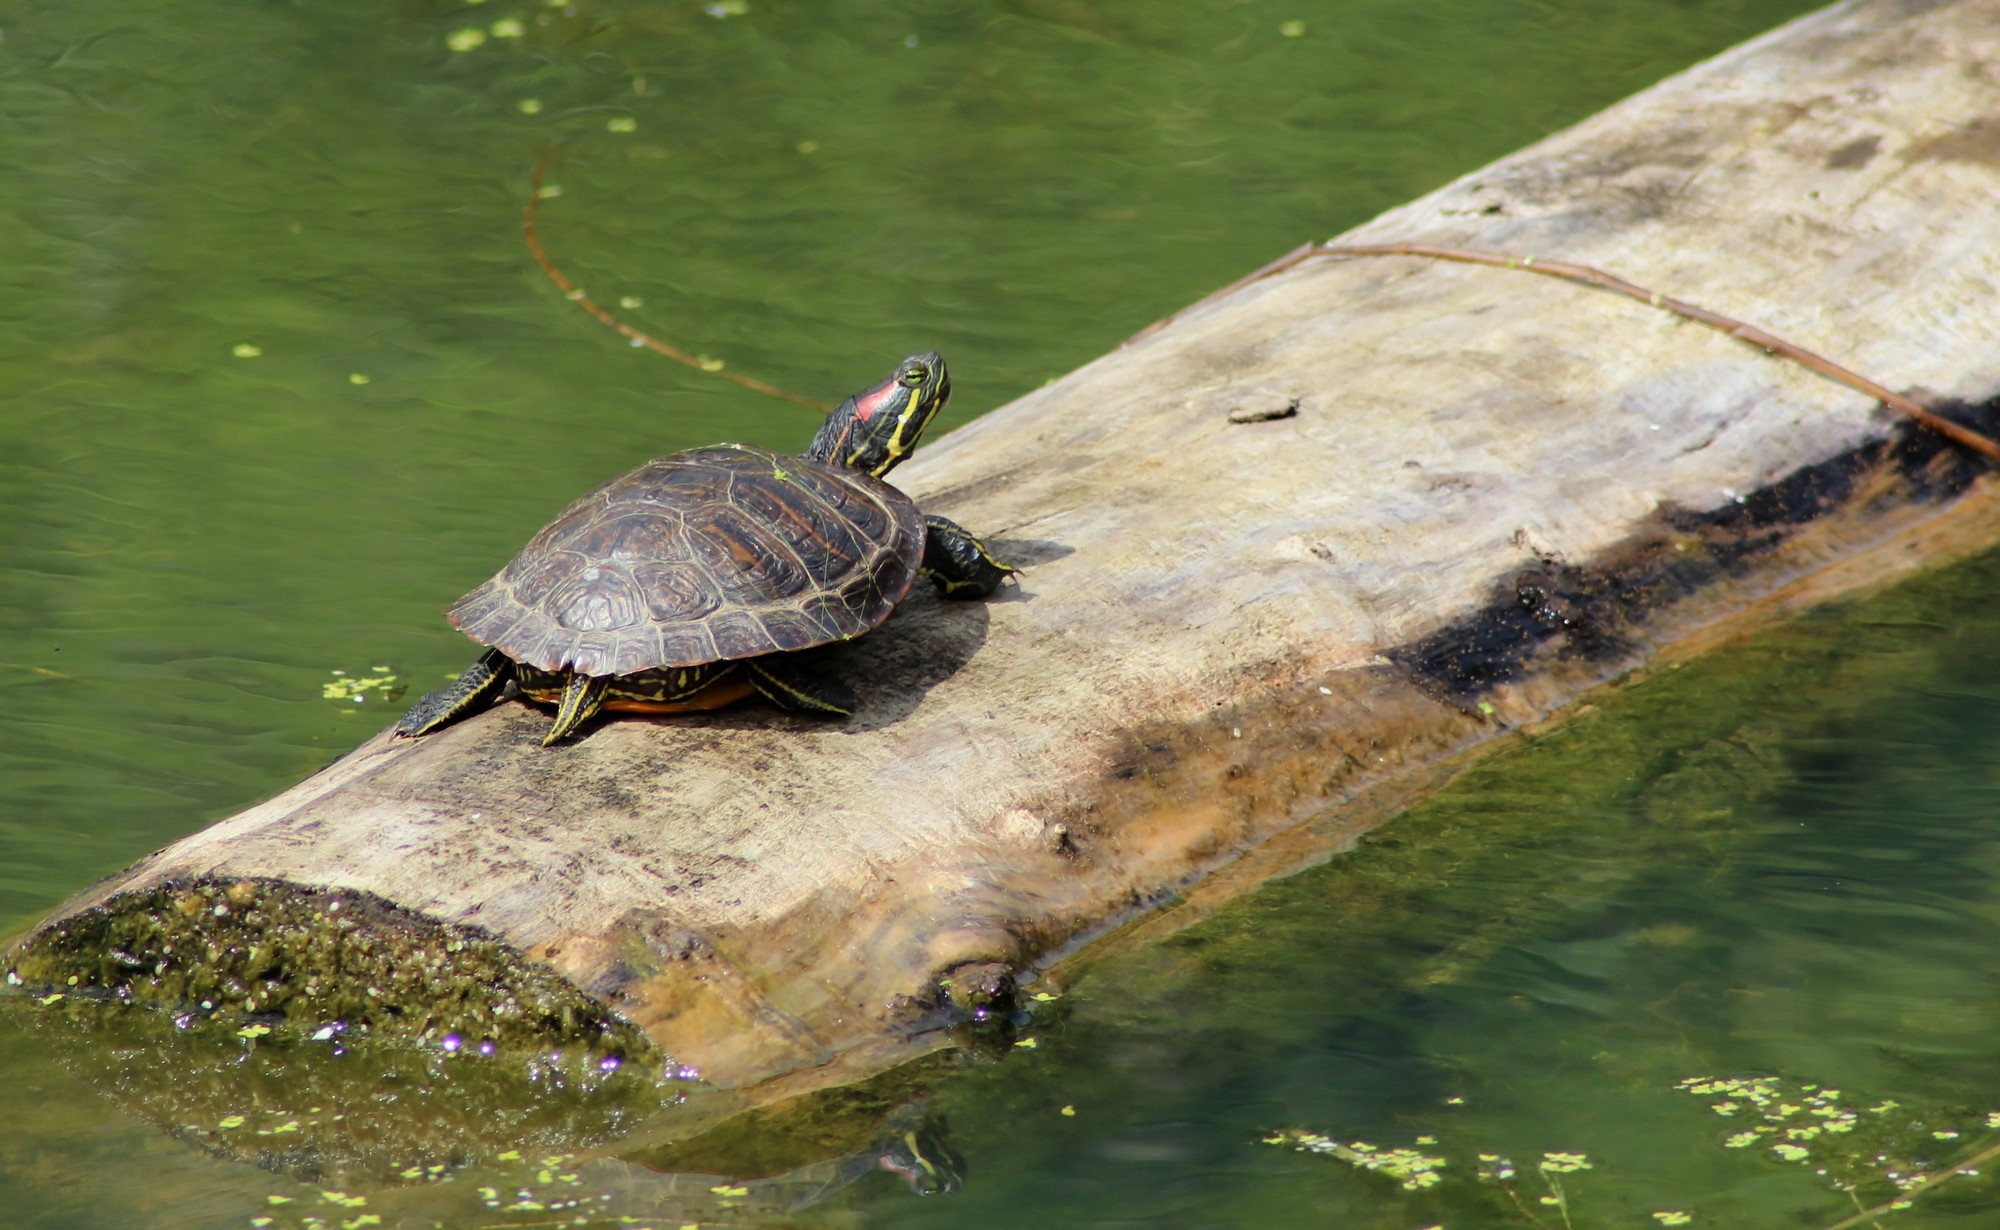
water, nature, animal, wildlife, swim, turtle, reptile, fauna, vertebrate, carapace